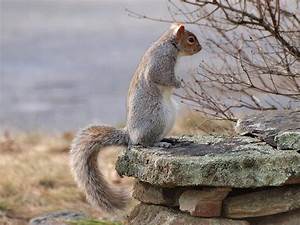
Label: squirrel